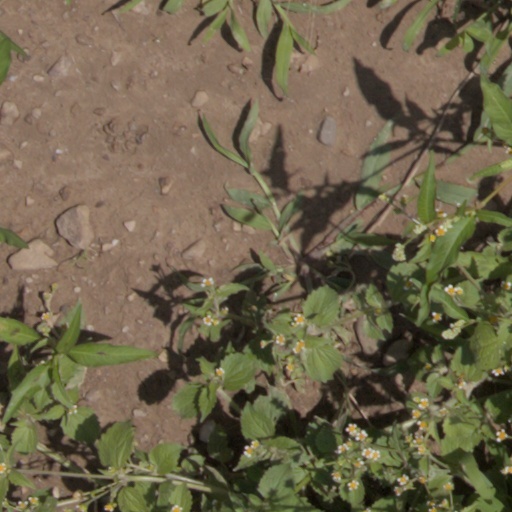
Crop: wheat